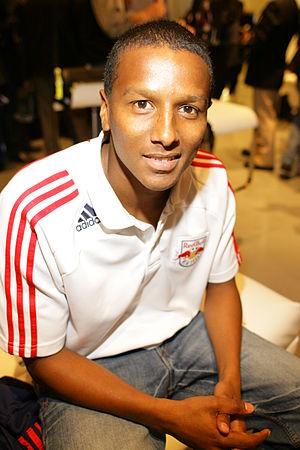
Danleigh Borman est un footballeur sud-africain.